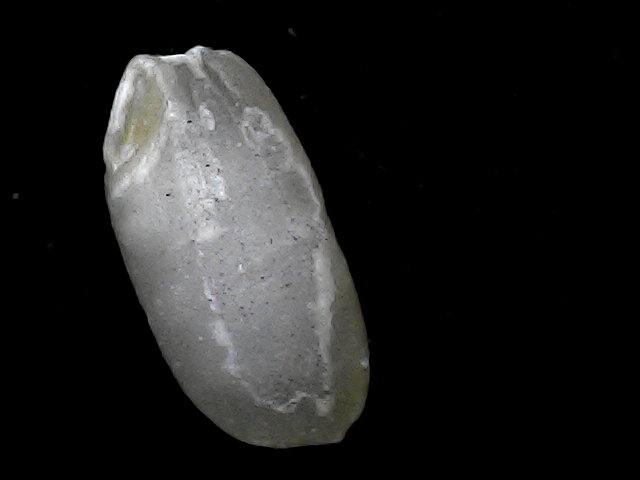
Rice variety: BD33